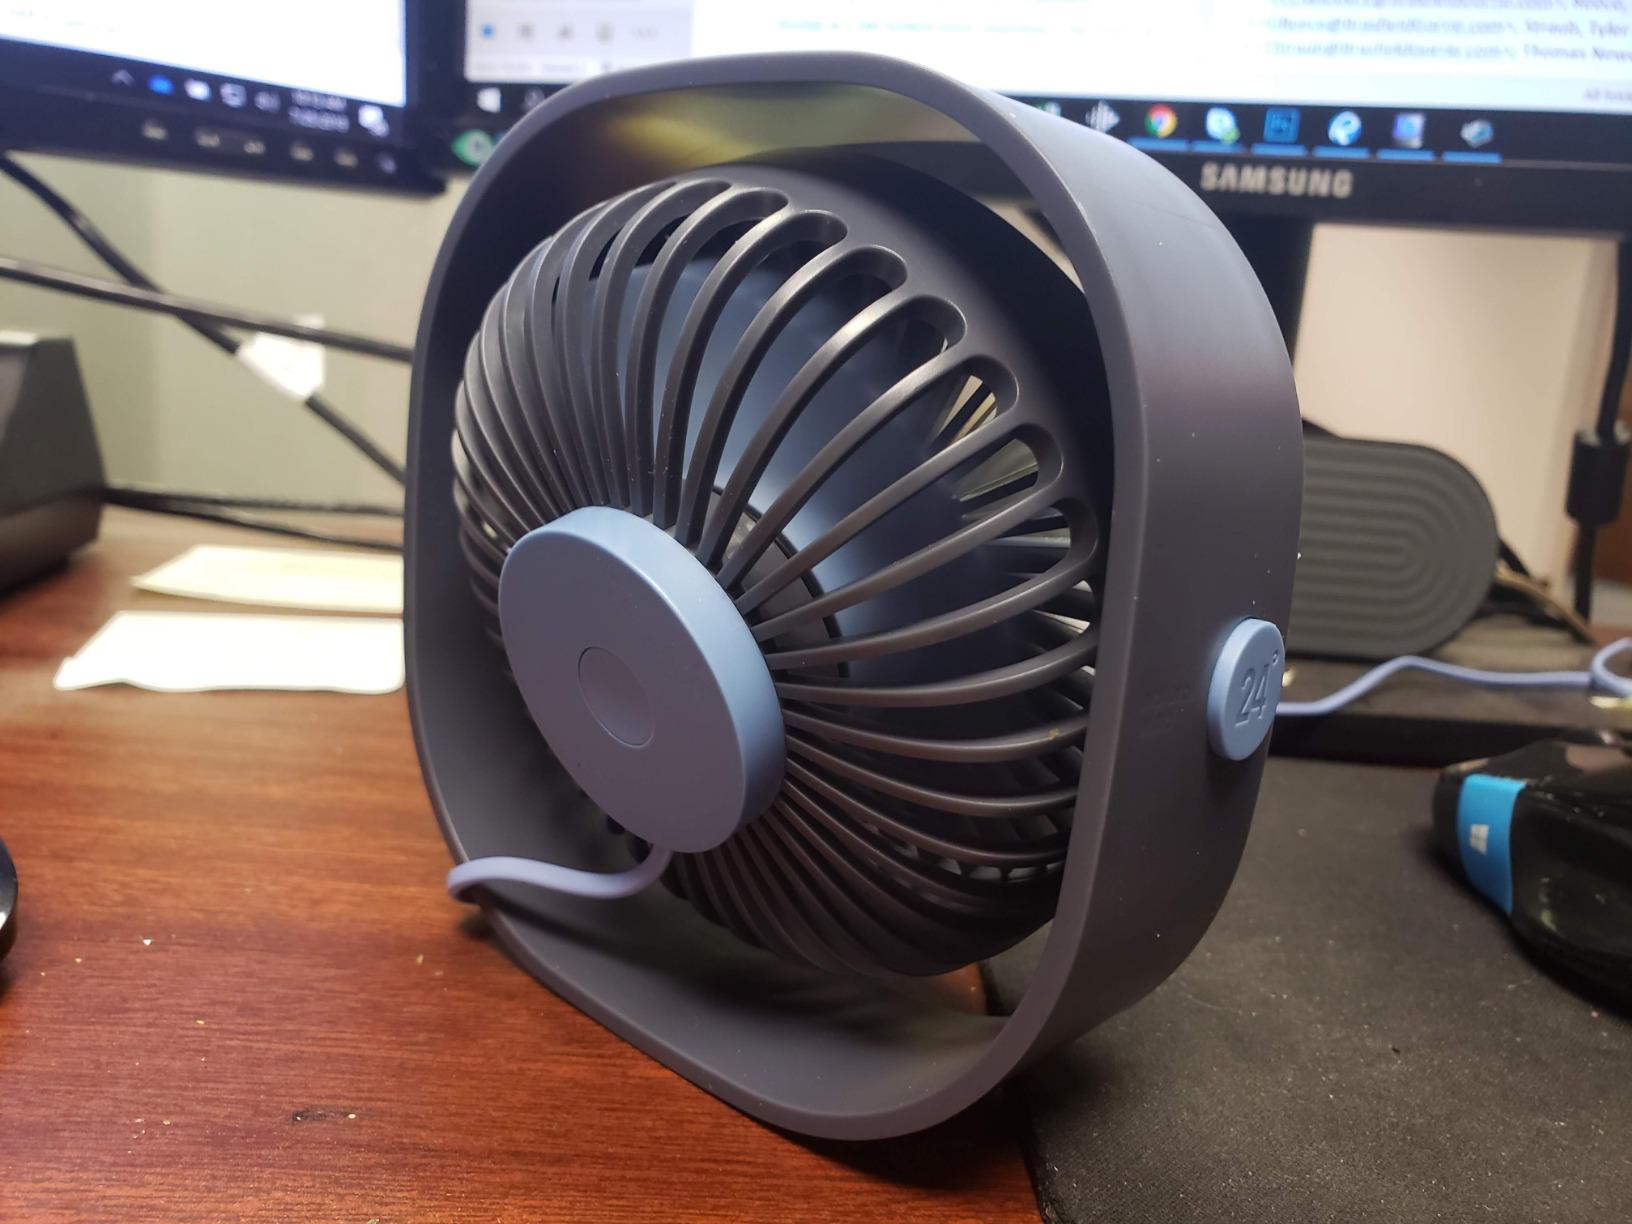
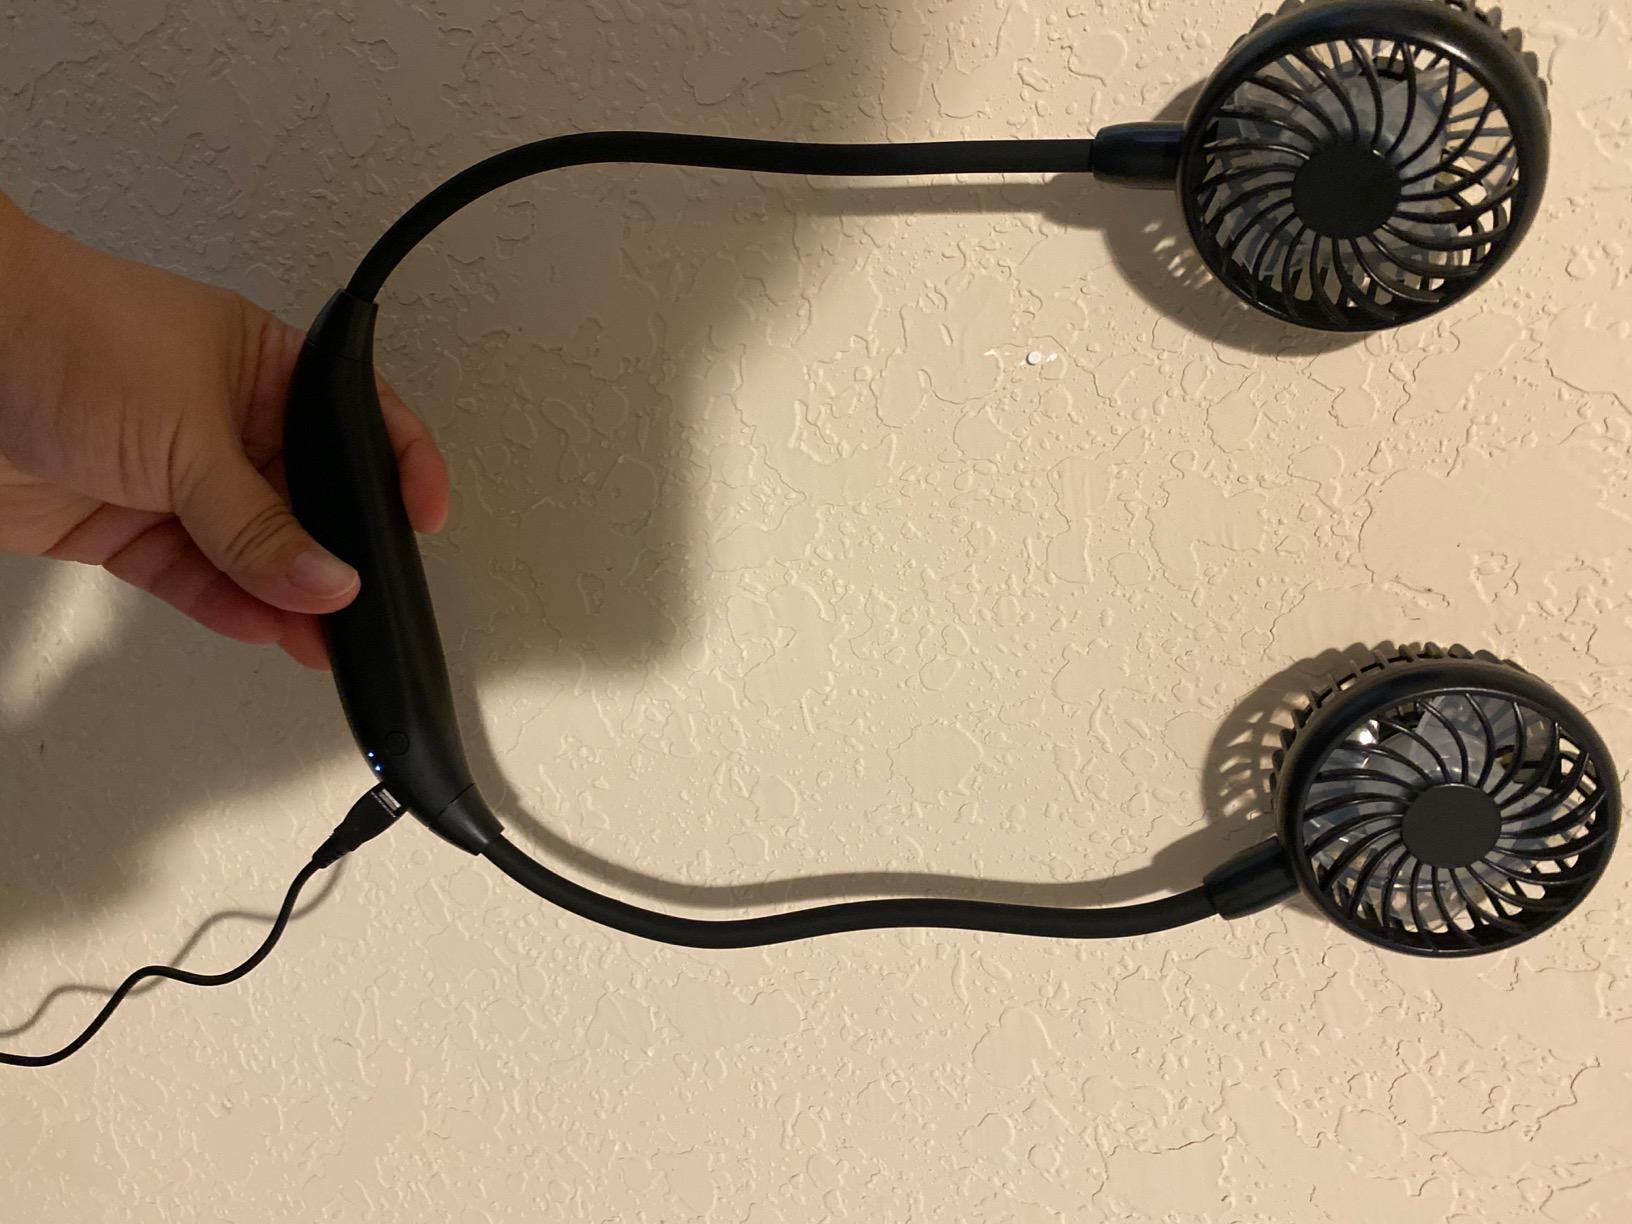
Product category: fan
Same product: no